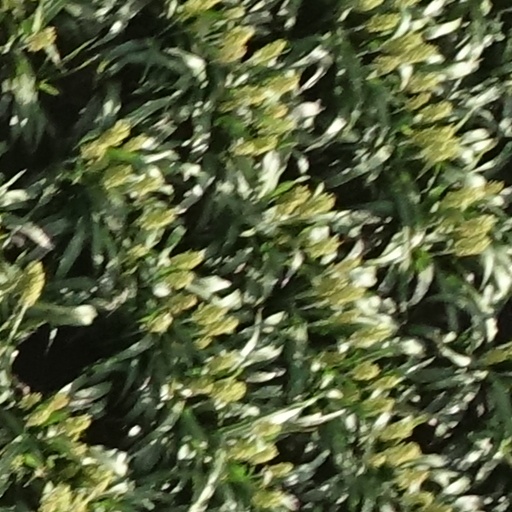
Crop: sorghum